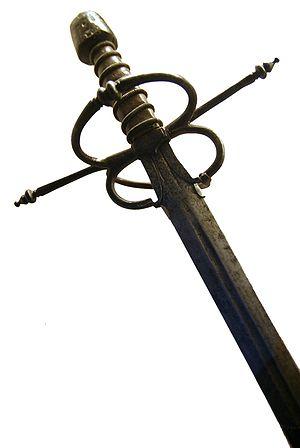
Rapière exposée au Château de Chillon, Suisse